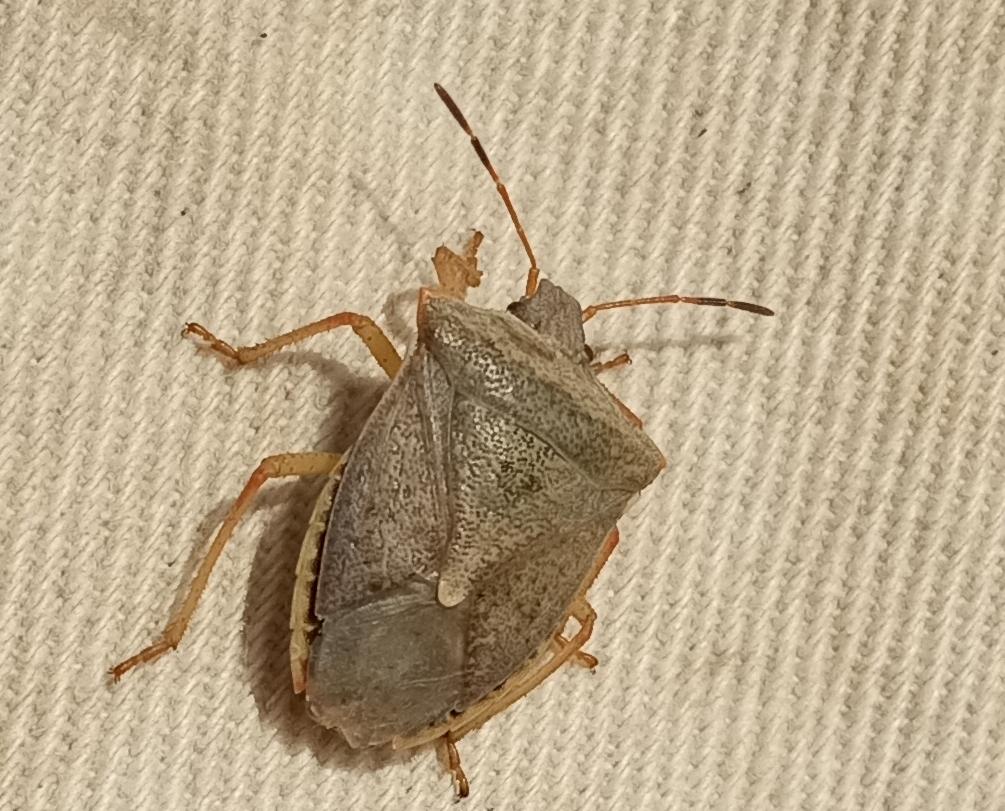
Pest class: stink_bug